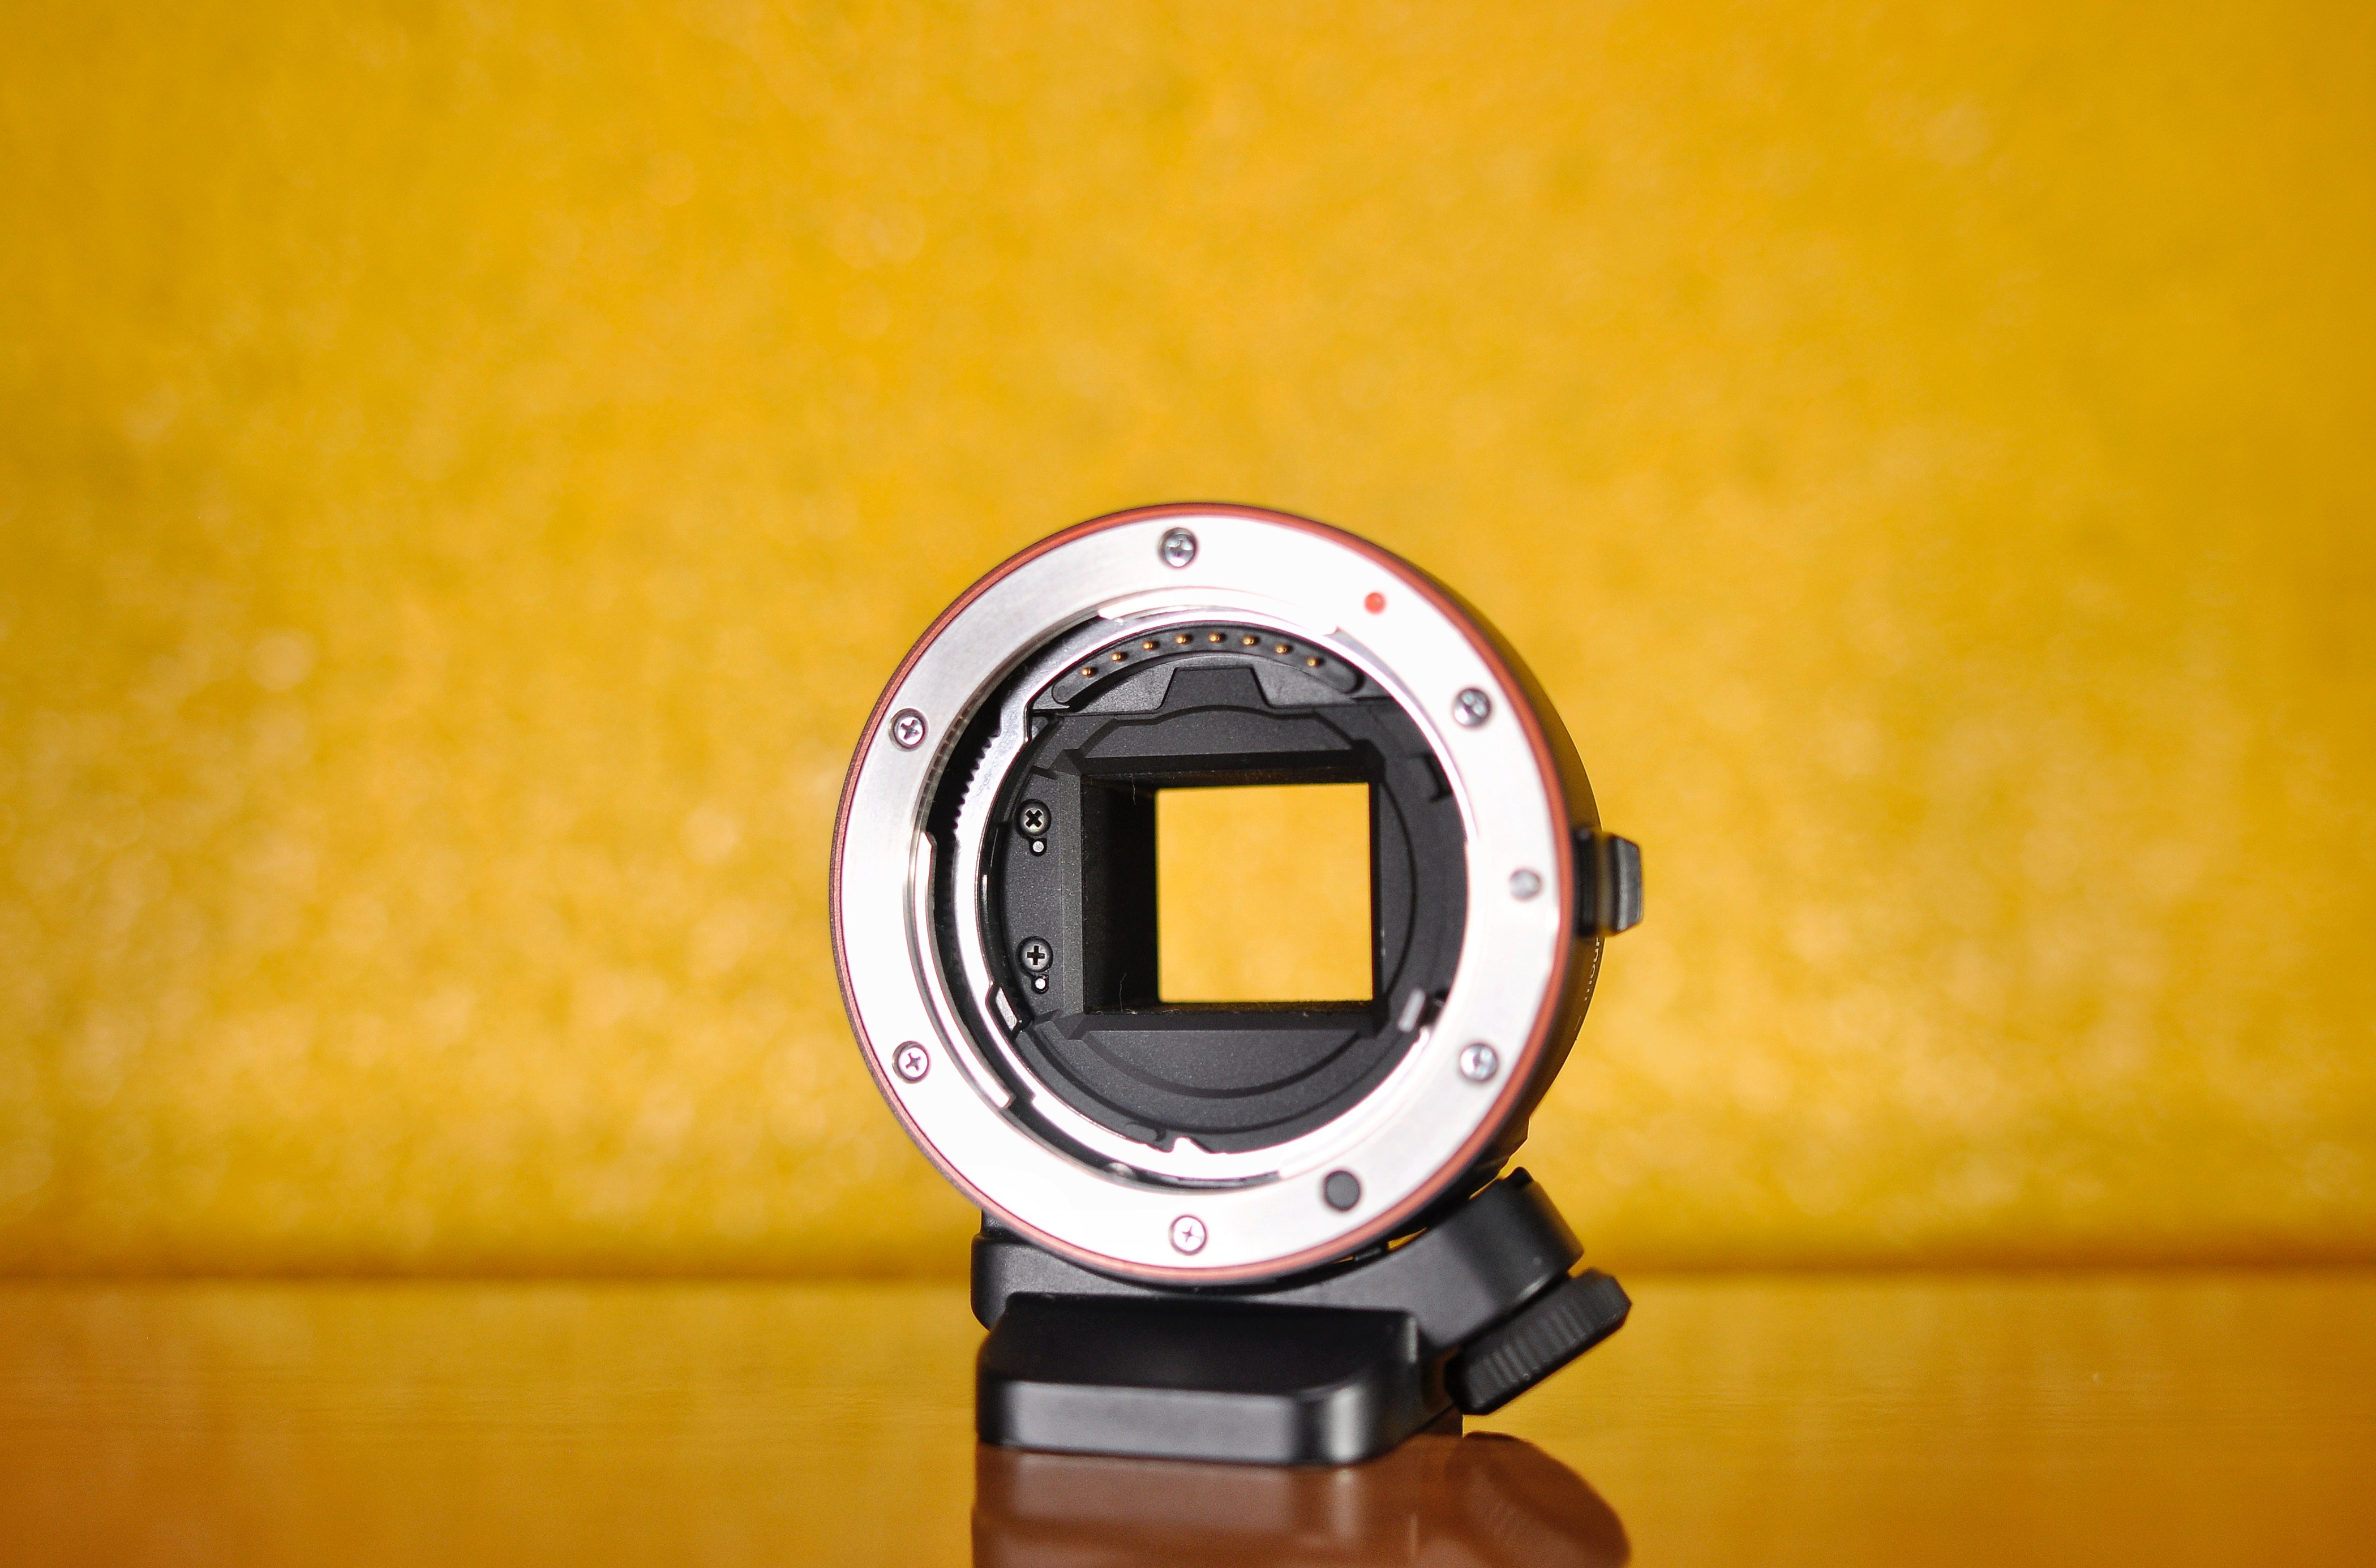
art, automotive lighting, camera lens, orange, lens, cameras optics, gadget, audio equipment, Material property, wood, rim, door, camera accessory, font, automotive wheel system, auto part, vehicle door, circle, camera, digital camera, close up, electric blue, automotive tire, number, motor vehicle, Point and shoot camera, room, macro photography, mirrorless interchangeable lens camera, personal protective equipment, metal, single lens reflex camera, lock